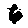
Label: 6